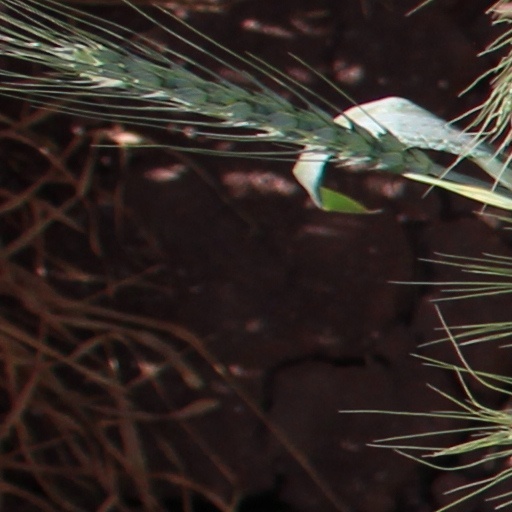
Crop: wheat